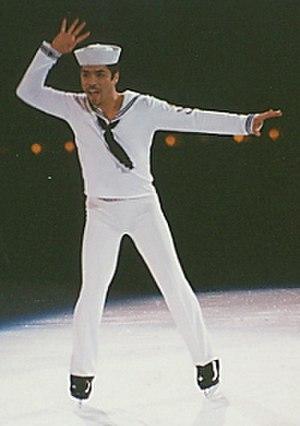
"Val Joe ""Rudy"" Galindo, né le 7 septembre 1969 à San José, est un patineur artistique américain. Il est médaillé de bronze aux Championnats du monde de patinage artistique 1996 et remporte le titre mondial junior en 1987 ainsi que le titre national en 1996.